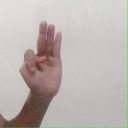
अक्षर: भ